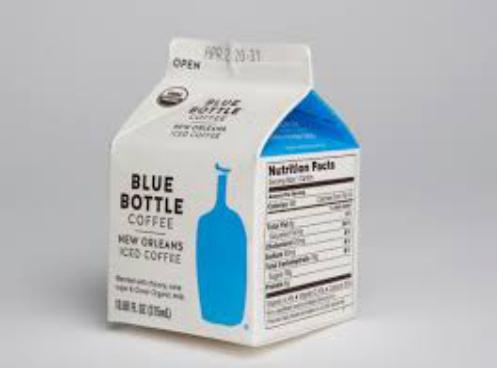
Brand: Blue Bottle Coffee Company
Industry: Food